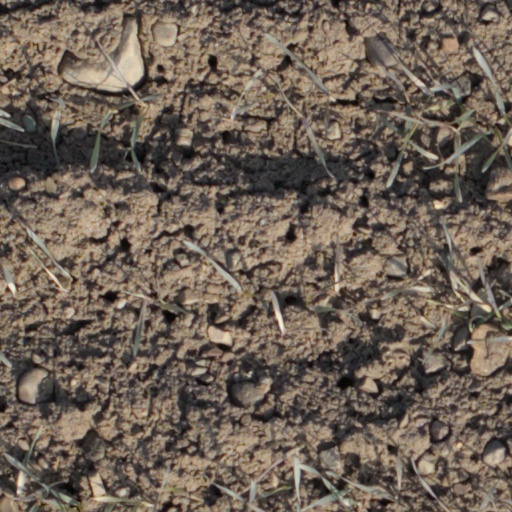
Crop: wheat